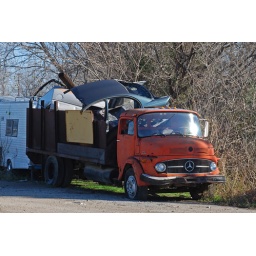
Old Mercedes truck in Memphis, TN. I haven't been able to figure out the model of car hull in the bed.